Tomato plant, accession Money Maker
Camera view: bottom (45 deg); turntable rotation: 90 degrees
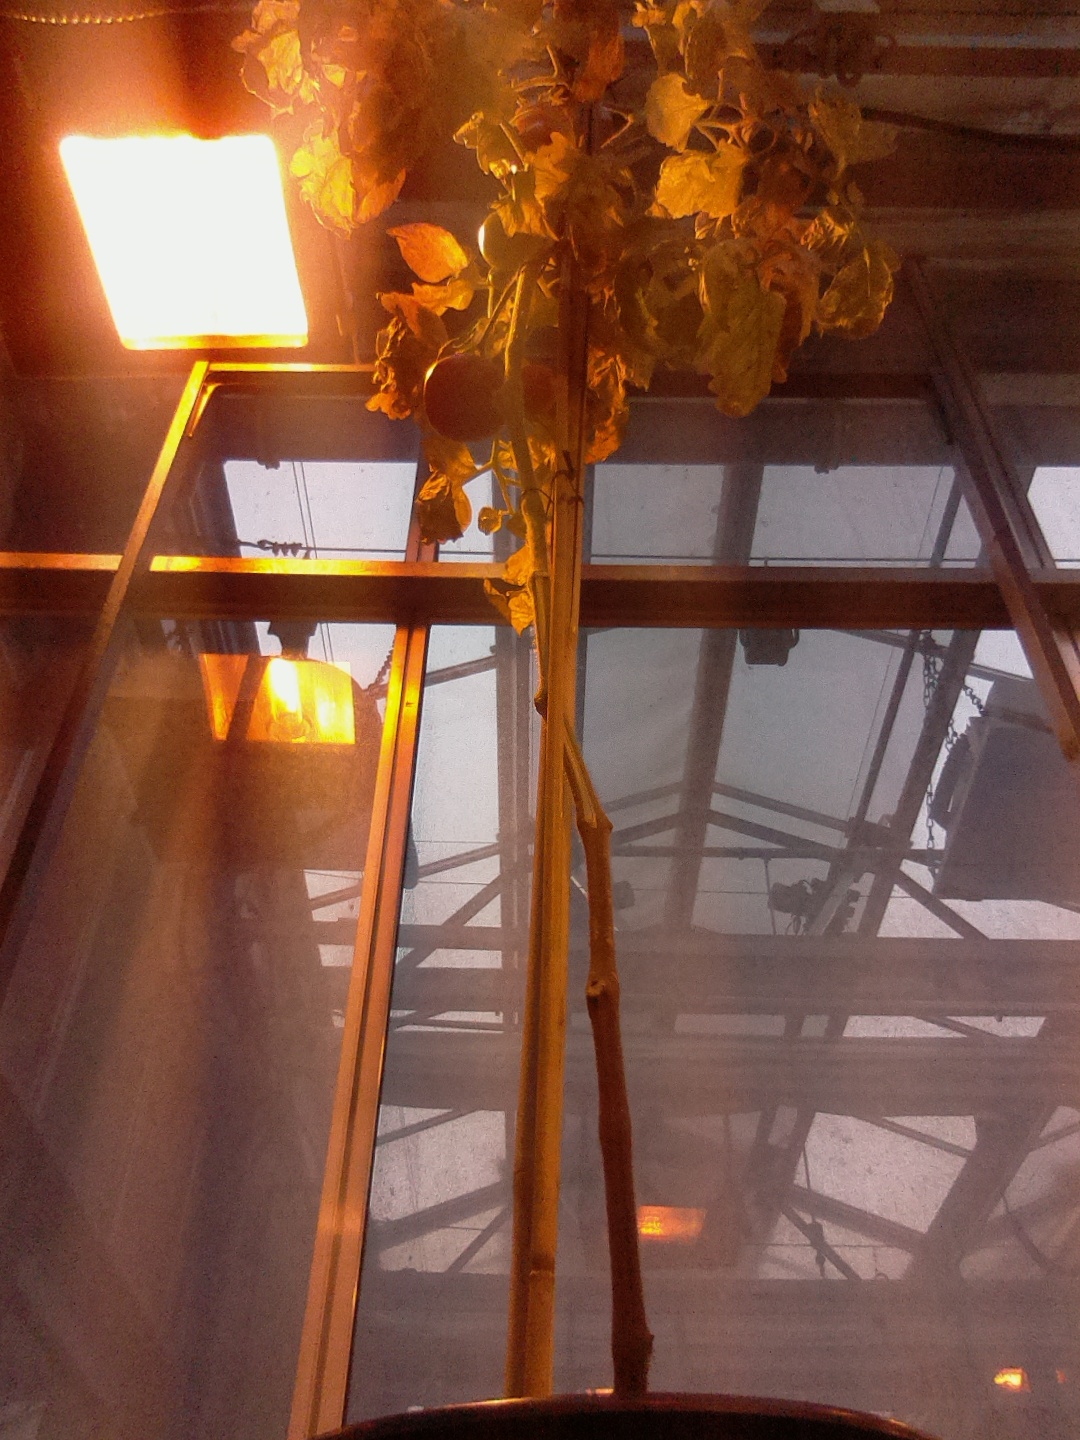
BBCH growth stage 87: 70%-80% of fruits show typical fully ripe color